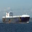
Label: ship